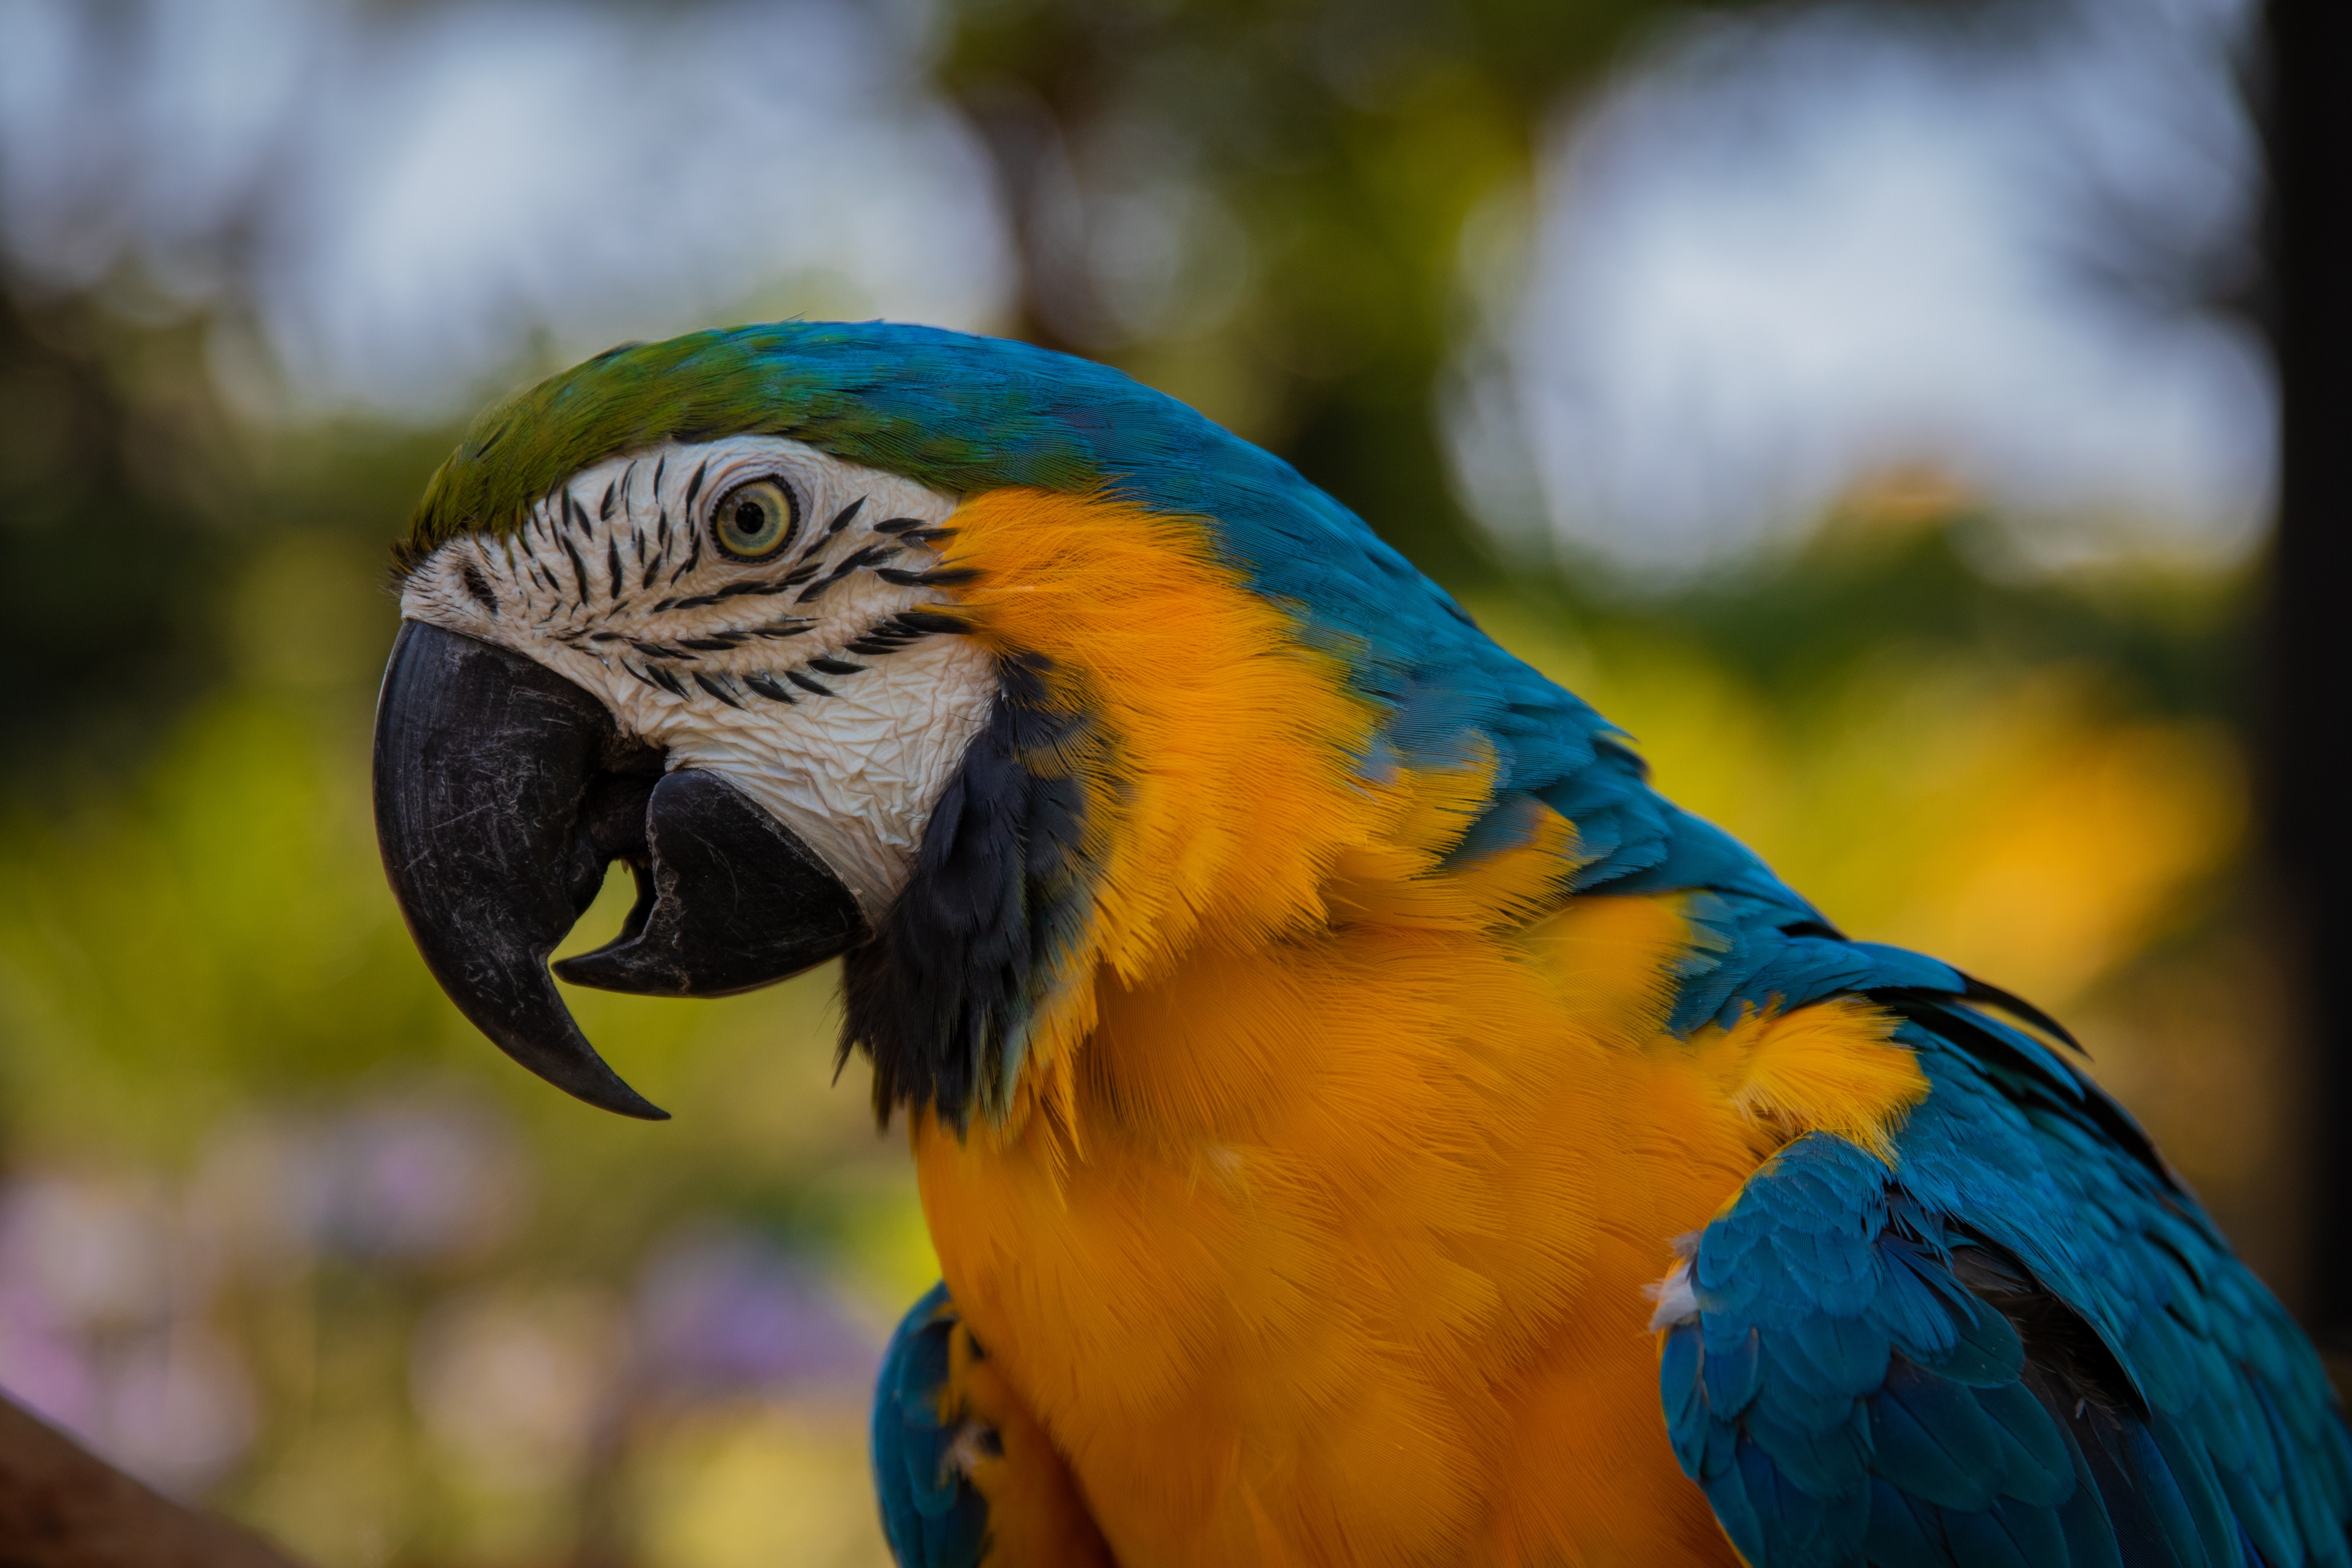
bird, macaw, vertebrate, beak, parrot, wildlife, eye, parakeet, budgie, organism, wing, adaptation, plant